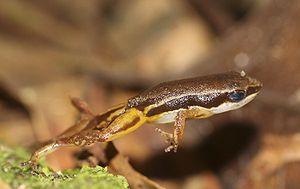
Les anoures, Anura, sont un ordre d'amphibiens. C'est un groupe, diversifié et principalement carnivore, d'amphibiens sans queue comportant notamment des grenouilles et des crapauds. Le plus ancien fossile de « proto-grenouille » a été daté du début du Trias à Madagascar, mais la datation moléculaire suggère que leur origine pourrait remonter au Permien, il y a 265 Ma. Les anoures sont largement distribués dans le monde, des tropiques jusqu'aux régions subarctiques, mais la plus grande concentration d'espèces se trouve dans les forêts tropicales. Il y a environ 4 800 espèces d'anoures recensées, représentant plus de 85 % des espèces d'amphibiens existantes. Il est l'un des cinq ordres de vertébrés les plus diversifiés.